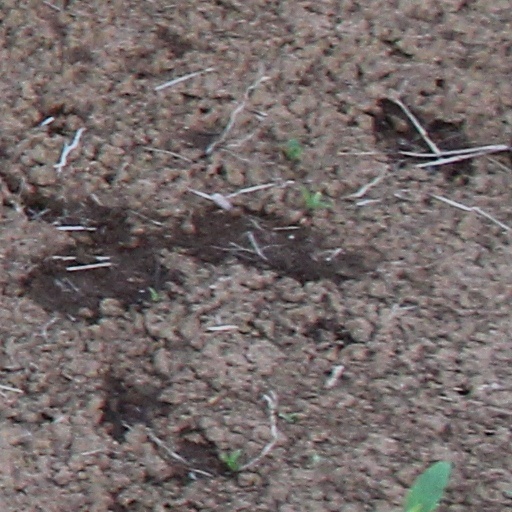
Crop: wheat